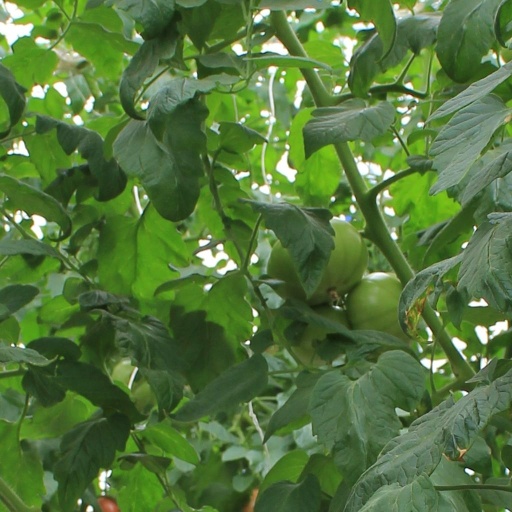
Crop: tomato